Pulse diagnosis

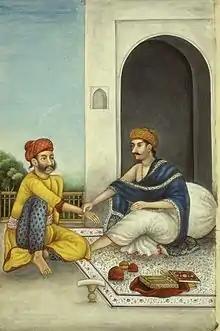
Indian Physician taking pulse

Pulse diagnosis is a diagnostic technique used in Ayurveda, traditional Chinese medicine, traditional Mongolian medicine, Siddha medicine, traditional Tibetan medicine, and Unani. Pulse diagnosis is ill-defined and subjective.